Ngola Ritmos

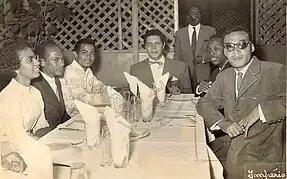
Belita Palma, Nino Ndongo, Amadeu Amorim, Henrique Rosa Lopes, Zé Maria, Gabriel Leitão sitting around a table and Liceu Vieira Dias in the background.

They had to gain a new form and to create a new branch of the group by making an experimental theatre group/ drama club called 'Gexto' so they recruited more members, partial members, to be the actors who would serve as hosts for every time they were performing while they still played music. This was one of the first early ways to amplify art in every single way possible in Luanda. That’s where Angola’s contact with Cuba started and it was because of Ngola Ritmos. Francisco Javier Hernández, first cuban internationalist went to Luando as a missionary in 1988 as first cuban ambassador to commune with any Angolan representative of music and culture and get to know angolan culture, to help simultaneaously exchange cultural opinions and traditions and spread Angolan culture not only with Cuba but also on a global aspect.